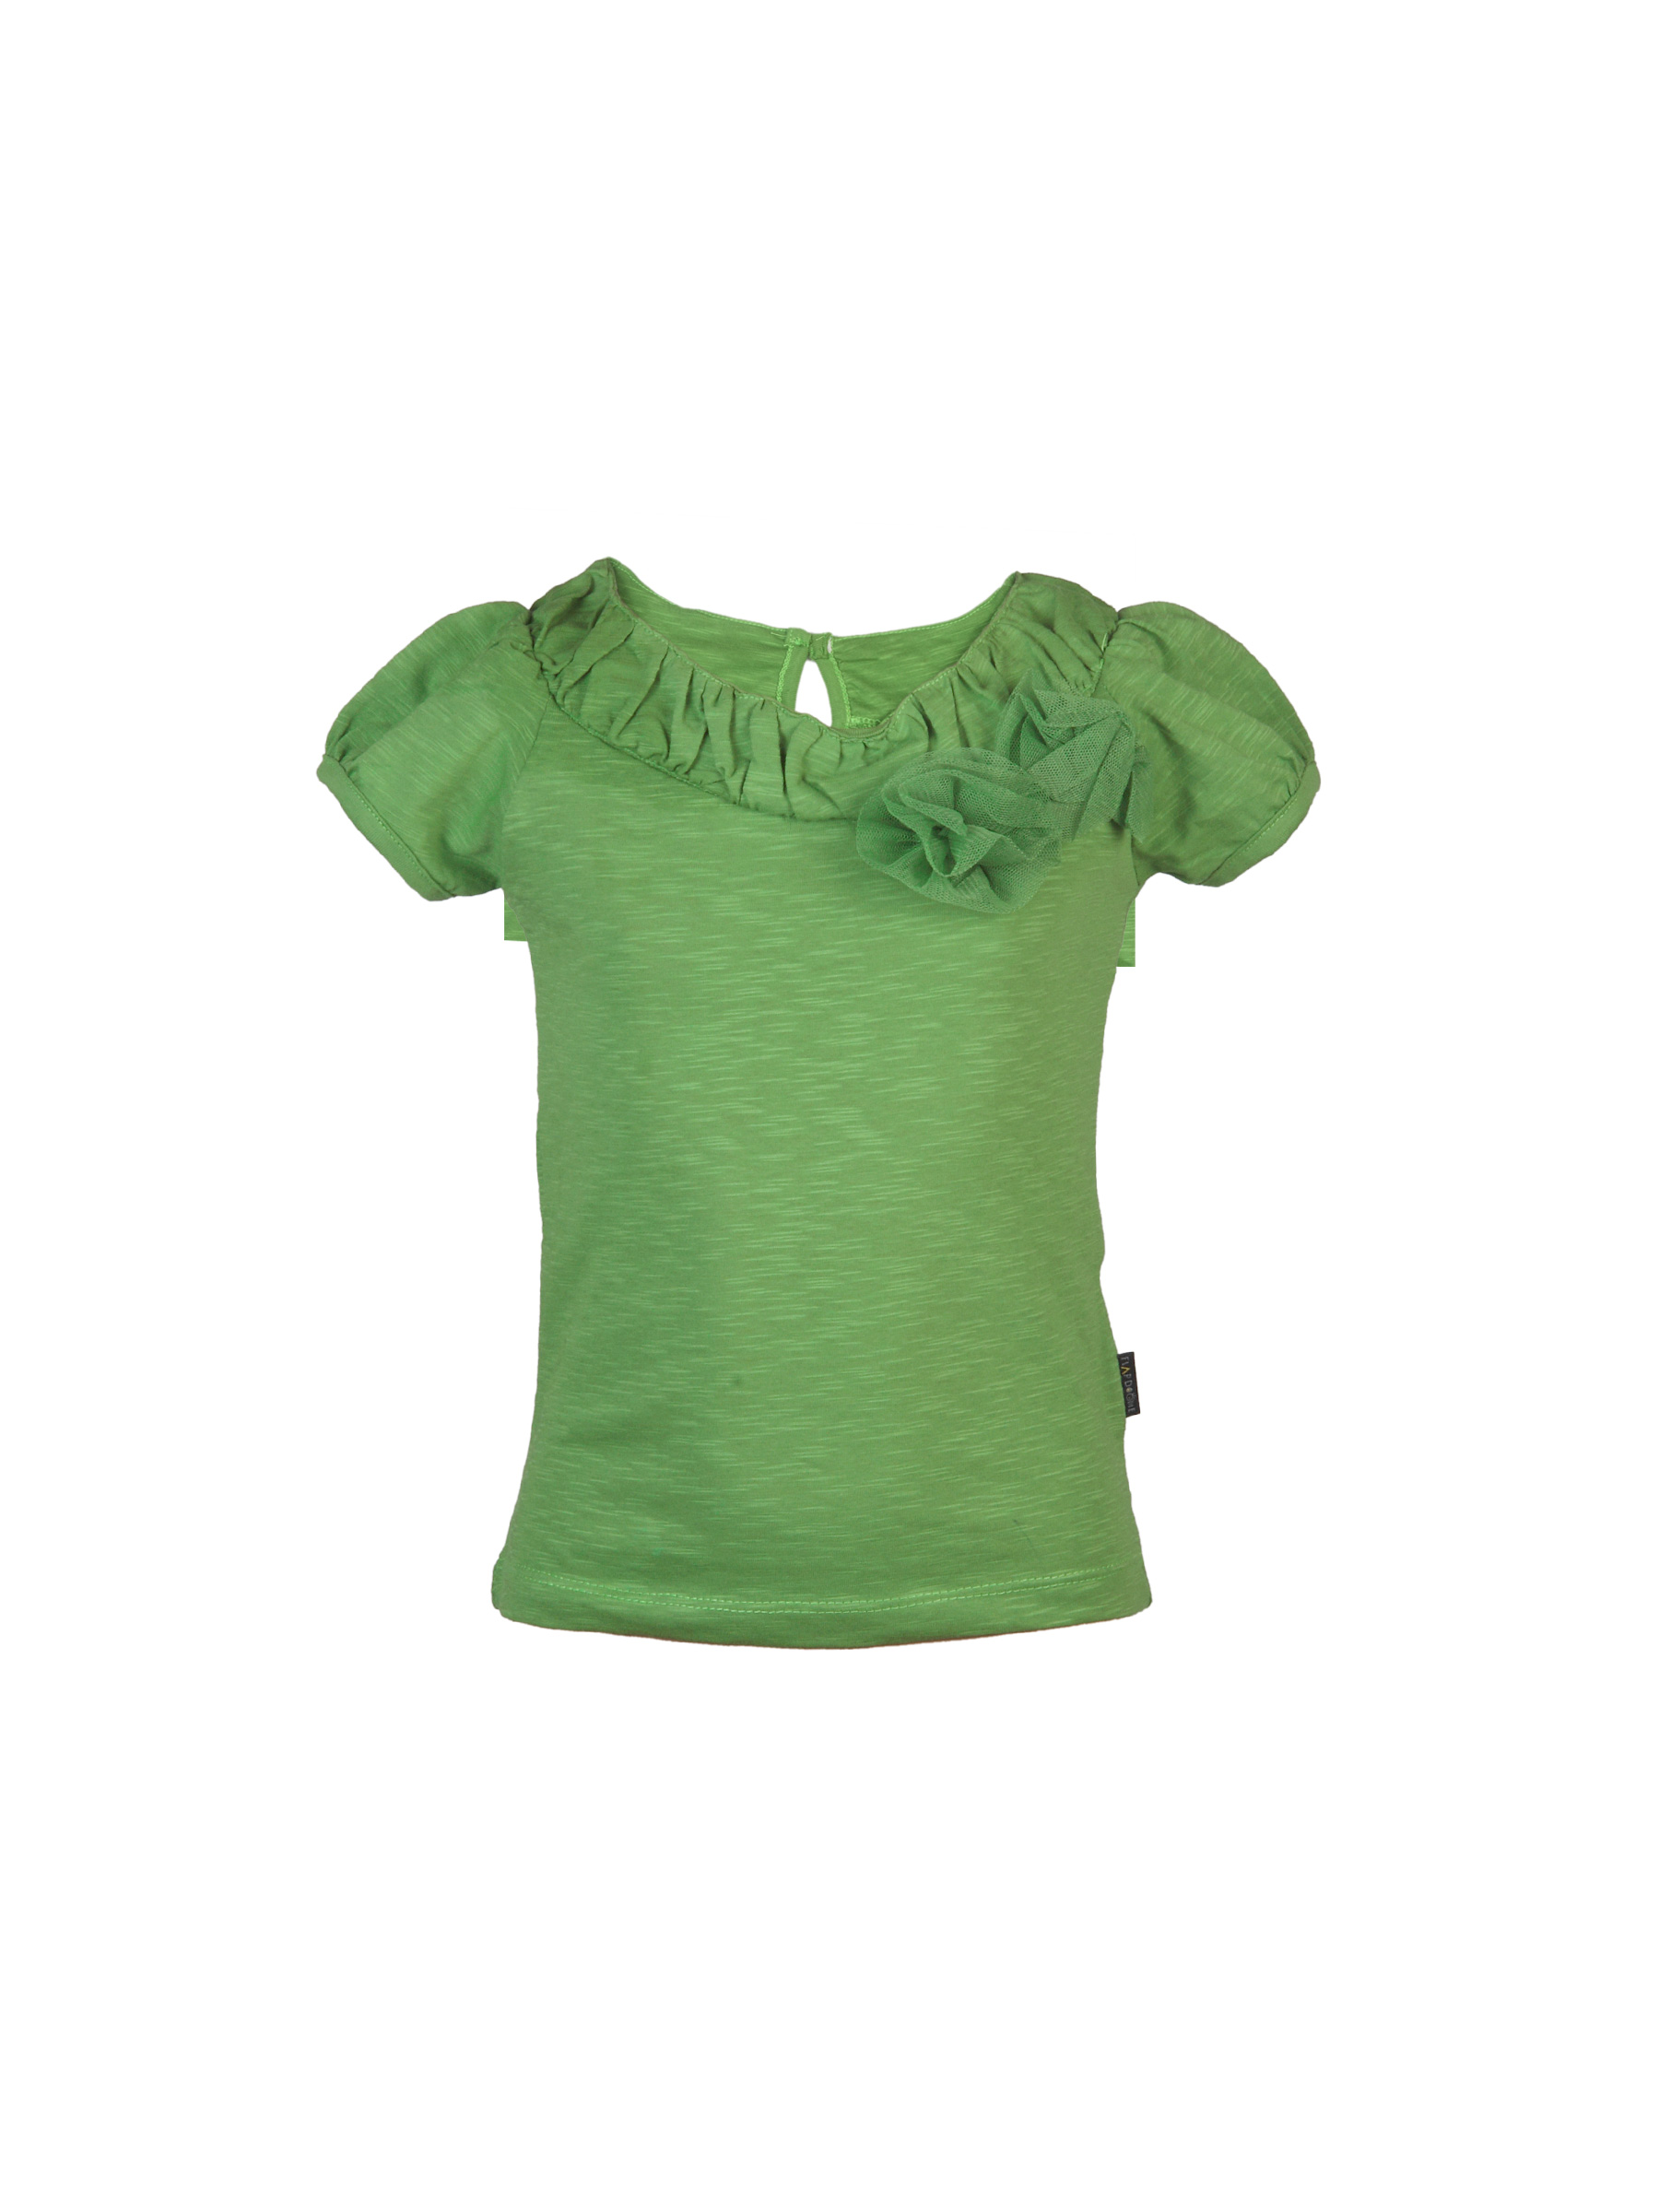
Doodle  Flower Girl Green Top
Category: Apparel / Topwear / Tops
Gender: Women
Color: Green
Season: Fall 2011
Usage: Casual